Camadevi

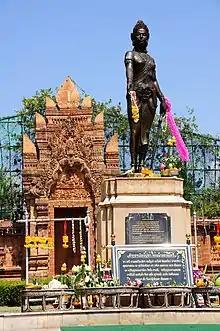
Queen Camadevi's Monument in Lamphun

Camadevi (also spelled Jamadevi; IPA: [tʃaːmaˈdeːʋiː]; Pali: Cāmadevī; , , Mon: စာမ္မာဒေဝဳ, ; 7th-century – 8th-century) was the first monarch and Queen of Hariphunchai (Pali: Haribhuñjaya), which was an ancient Kingdom in the Northern part of nowadays Thailand before its united with the Kingdom of Sukhothai, the first Thai Kingdom.